Emancipation Day

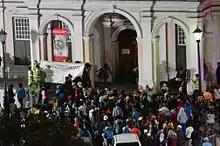
Emancipation Day celebrations in Greenmarket Square, Cape Town at midnight, 1 December 2016

The Slavery Abolition Act 1833 came into full effect in the Cape Colony on the 1 December 1838, after a four-year period of forced apprenticeship. About 39,000 enslaved people were freed and £1.2 million (roughly equivalent to £4,175,000,000 as a proportion of GDP in 2016 pounds) – of £3 million originally set aside by the British government – was paid out in compensation to 1,300 former slave holding farmers in the colony.